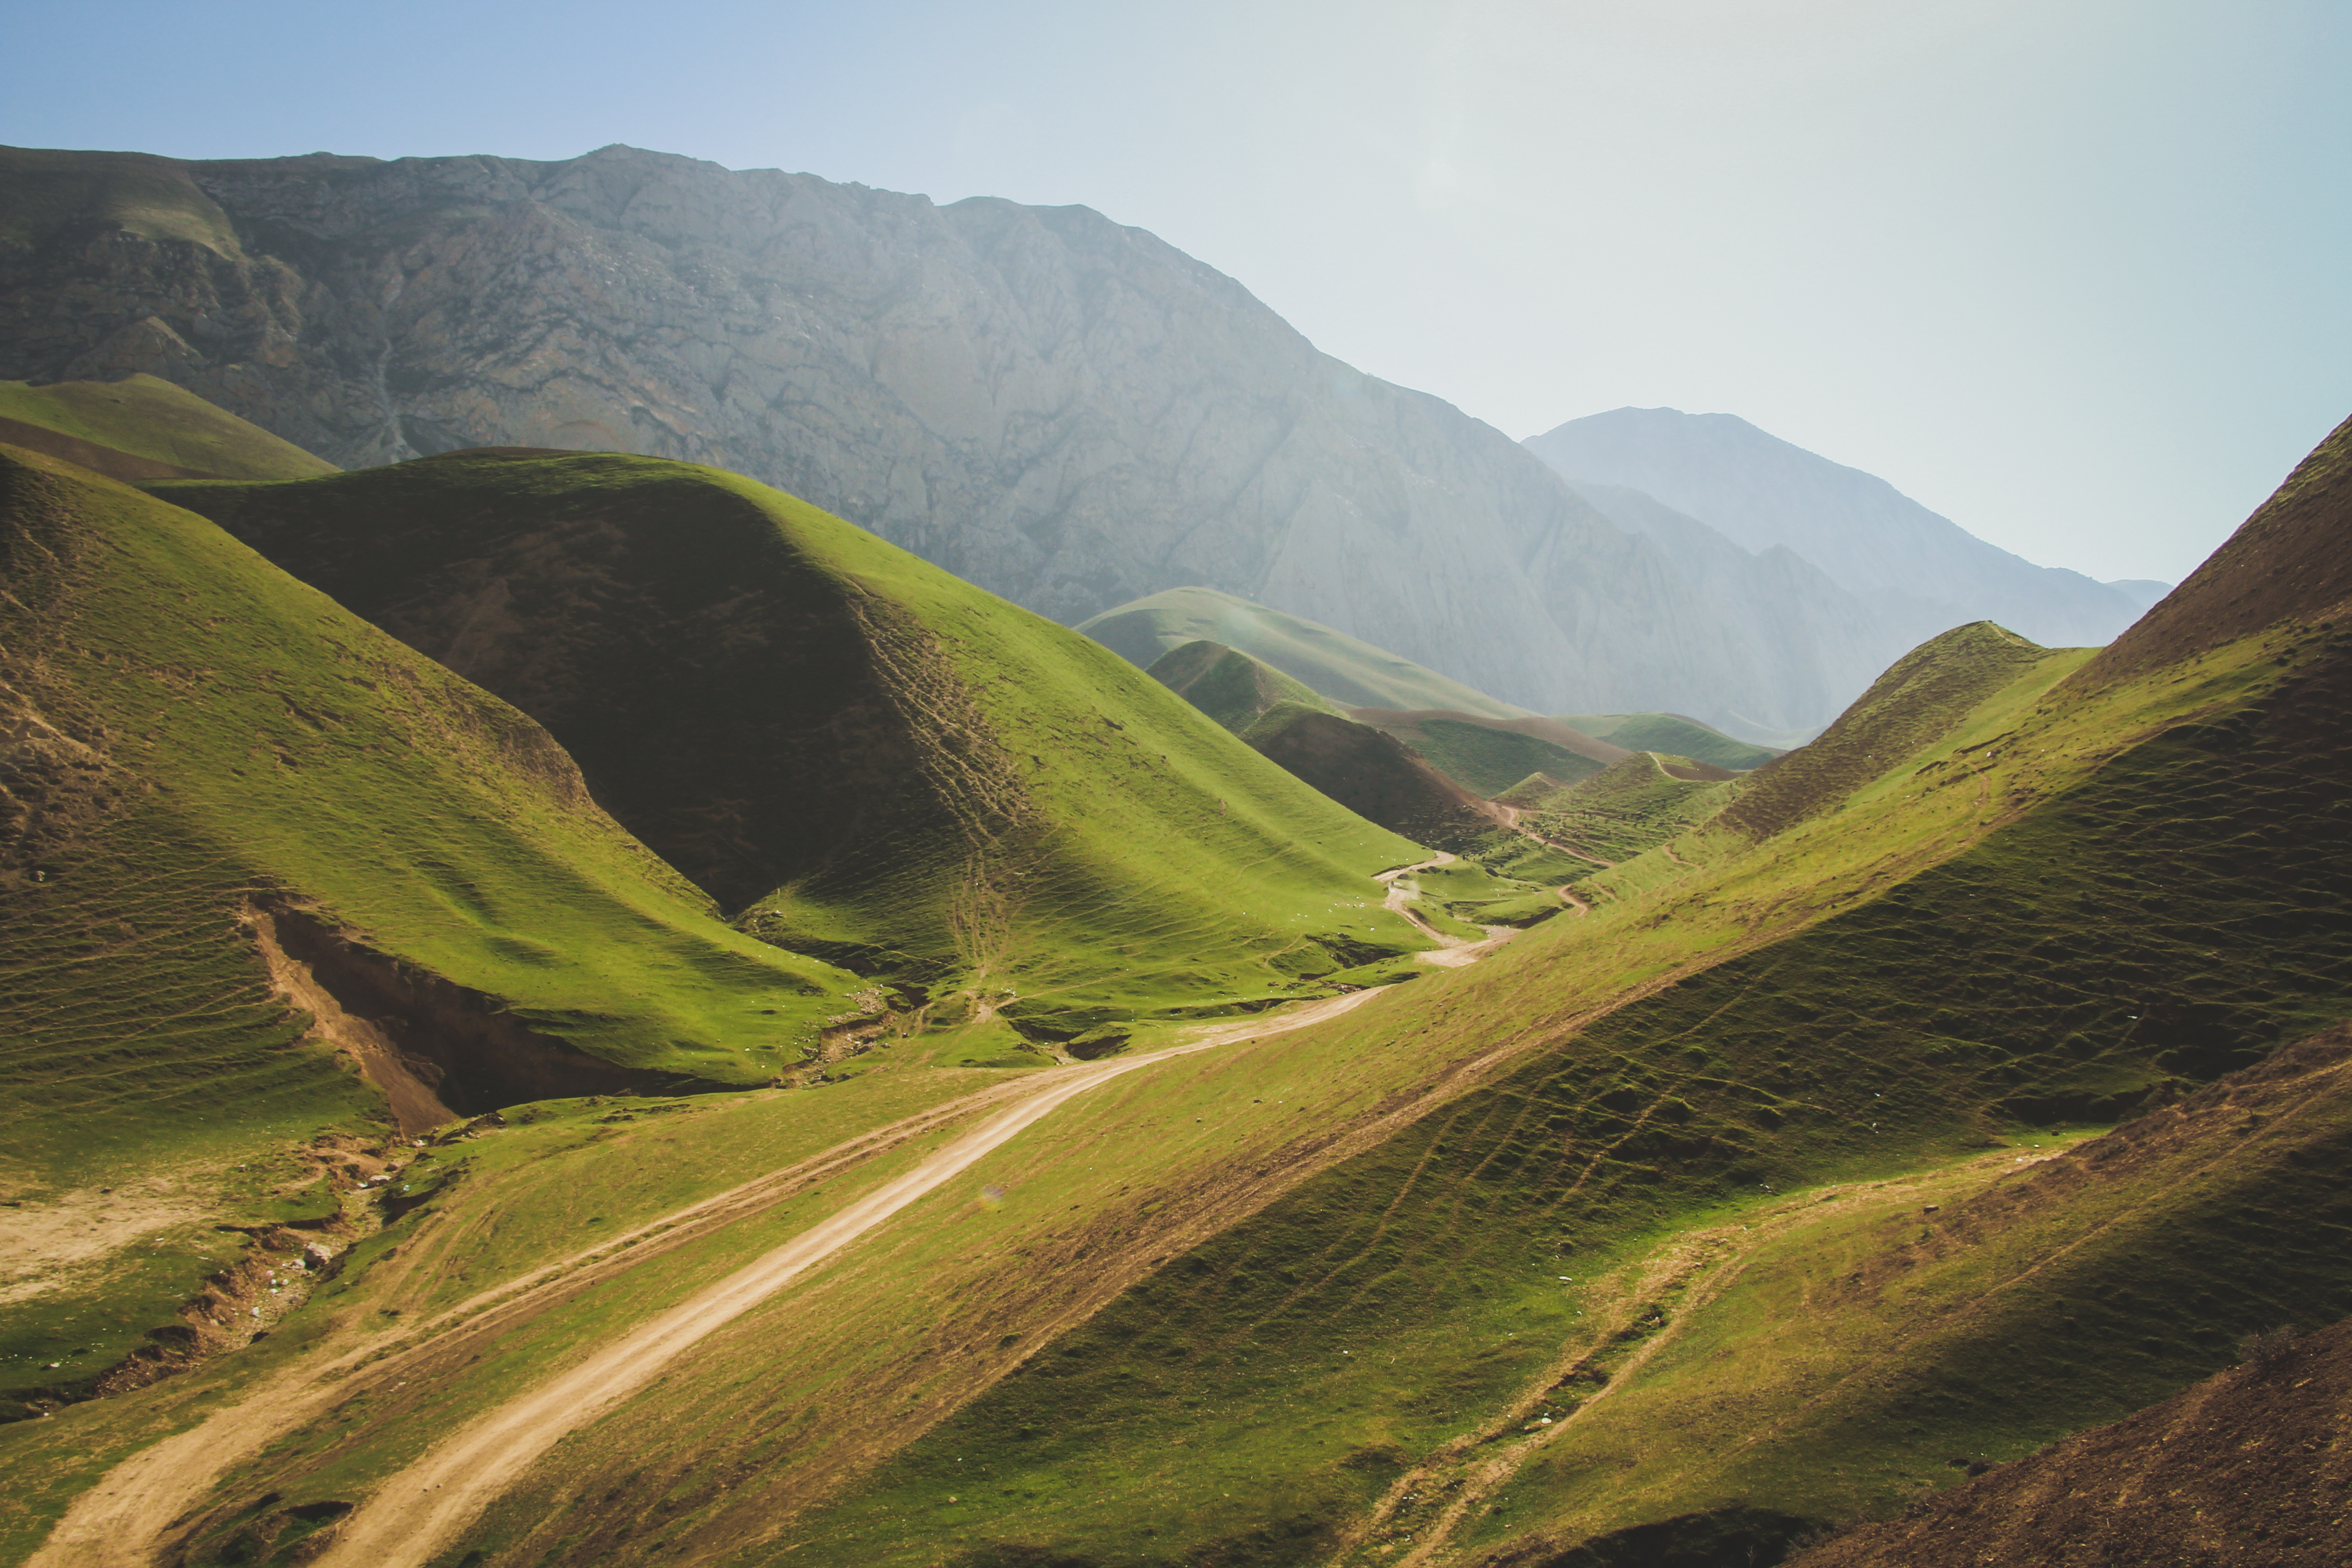
landscape, nature, mountain, road, meadow, countryside, hill, lake, valley, mountain range, highland, ridge, plain, alps, grassland, plateau, fell, loch, rural area, landform, mountain pass, geographical feature, atmospheric phenomenon, mountainous landforms